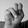
ASL letter: N